East Bengal Ultras

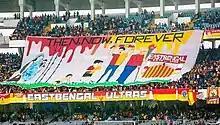
"Then, Now, Forever" tifo

In the 2018–19 season, East Bengal won both Kolkata Derbies in the I-League. On 16 December 2018 at the Home Derby, East Bengal Ultras unfurled a gigantic tifo referencing the fan taunt "Aha bujhlen kotta, aar koite hoibo?" ("Do you understand sir? Do I need to say more?") with images of tea, sugar and milk. This tifo was covered by the BBC.